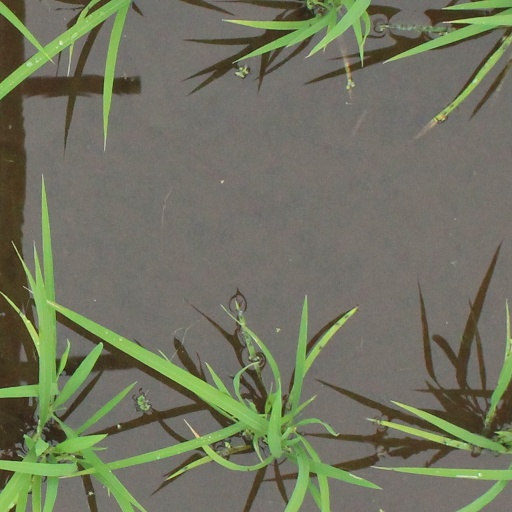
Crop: rice